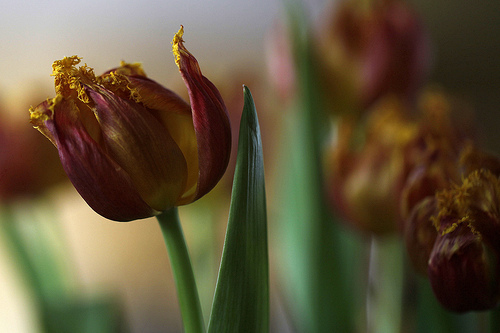
Flower: tulip